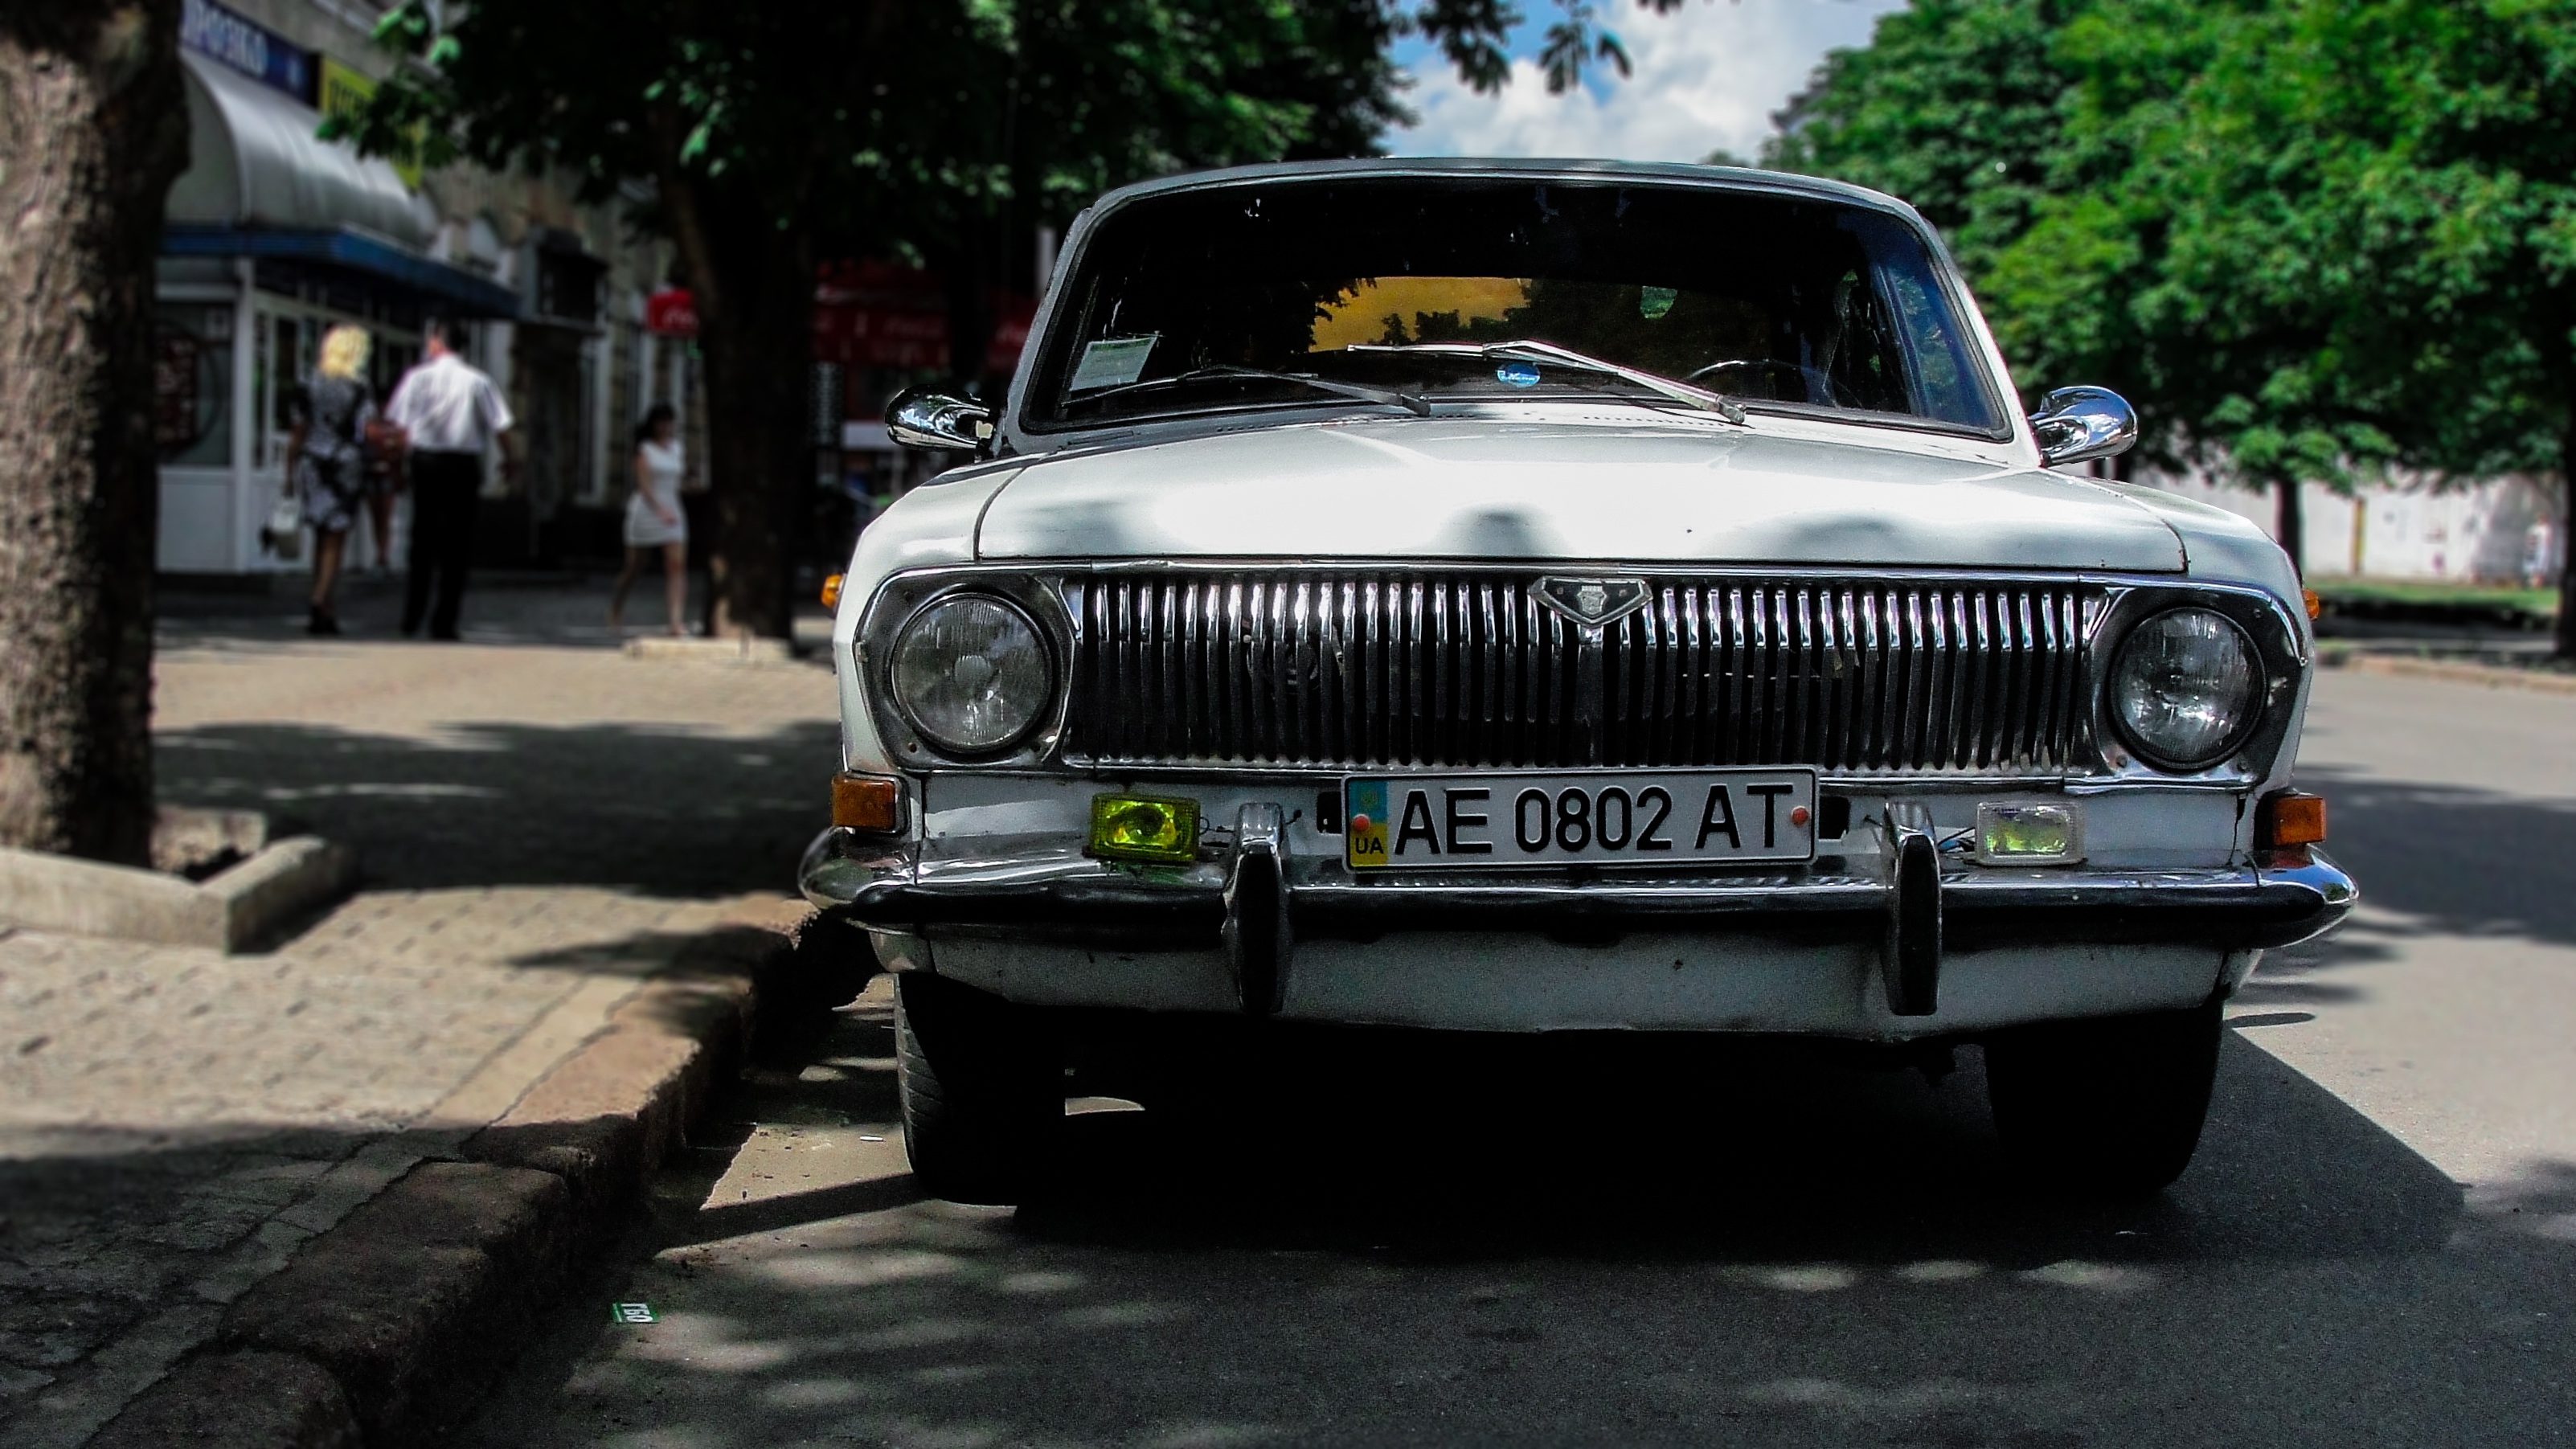
street, car, vintage, vehicle, grill, vintage car, parked, sedan, antique car, land vehicle, automobile make, compact car, luxury vehicle, family car, executive car